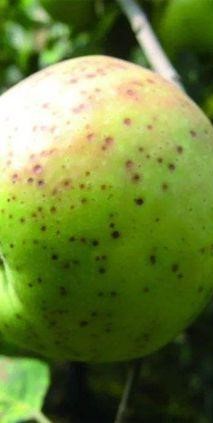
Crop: apple
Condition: scab